Communist Party of Denmark

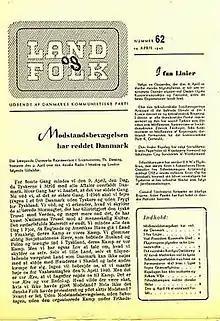
"Land og Folk" from 1945

Germany invaded Denmark on 9 April 1940. For the first 14 months of the German occupation, the DKP was allowed to continue operating legally, but more than 300 communists, including members of parliament, were interned by the Danish police on 22 June 1941, following the German invasion of the Soviet Union. The party was subsequently outlawed when the Communist Law came into force two months later on 22 August 1941. A national unity government was formed by the other major parties, which cooperated with the Germans, including in the outlawing of the DKP.